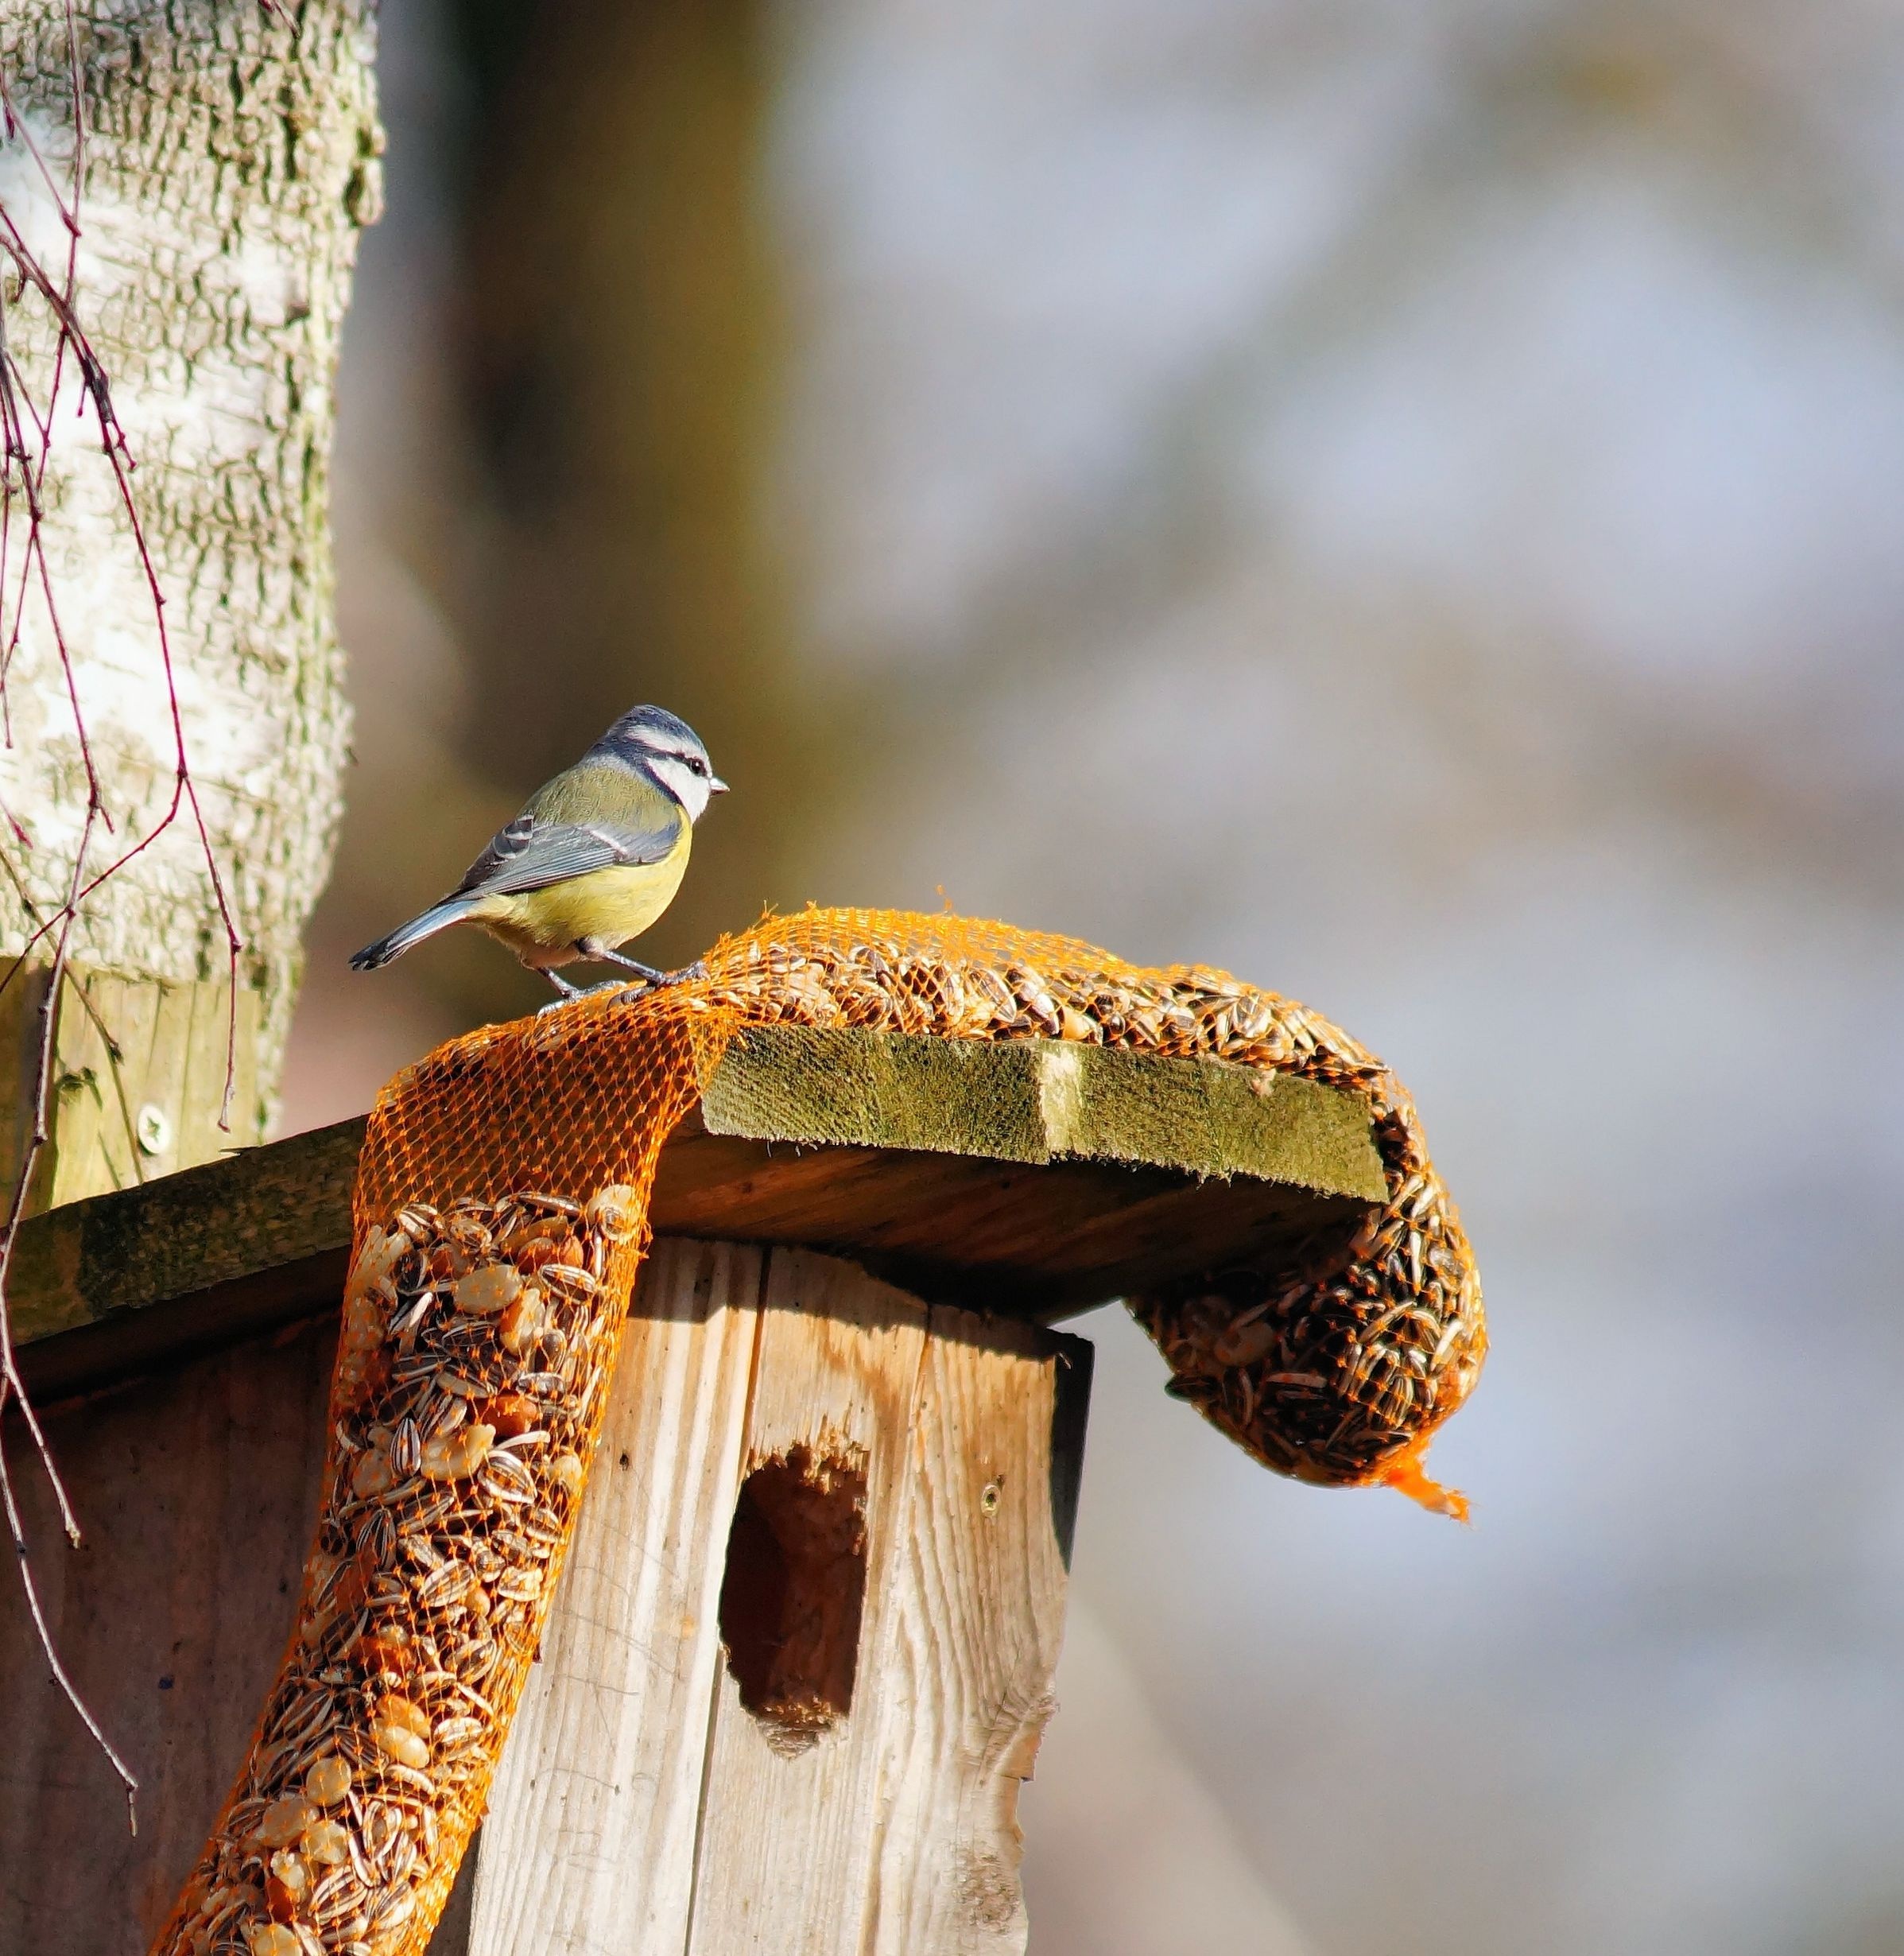
nature, branch, bird, ground, leaf, animal, cute, wildlife, feed, sitting, autumn, reptile, yellow, fauna, bird seed, close up, songbird, tit, aviary, macro photography, small bird, claws out, fat balls